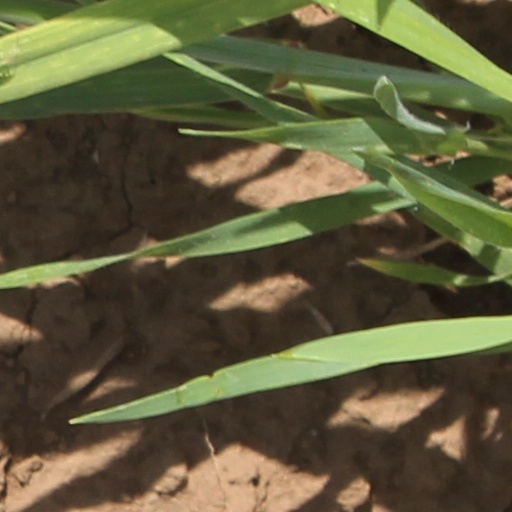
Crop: wheat